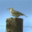
Label: bird